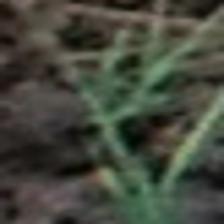
Label: clustered